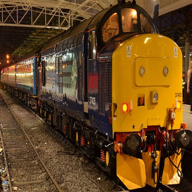
Vehicle type: Trains